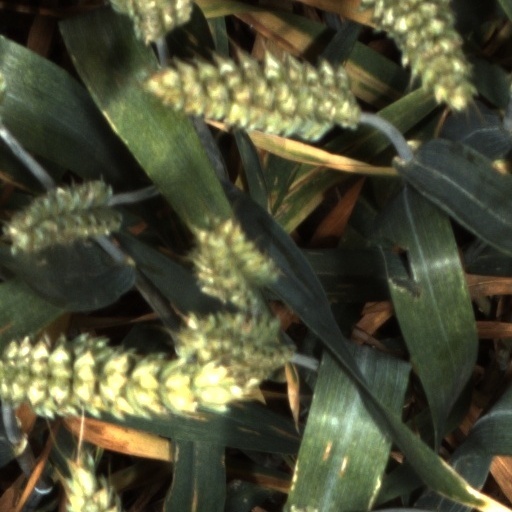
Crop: wheat